Florida Gulf Coast University

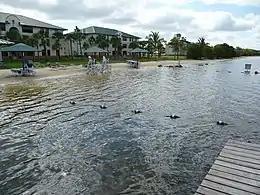
Lake Como and North Lake Village student housing

On March 24, 2007, FGCU's women's basketball team ended its 35–1 season with a loss in the Division II National Championship to Southern Connecticut State University. One year later, in 2008, the women's basketball team qualified for the WNIT, becoming the first team to qualify for the WNIT in its first season of Division I sports. During the 2008 WNIT Tourney, the team became the first Atlantic Sun Conference team to win a post-season game since 1998, when Florida International University won in the women's NCAA tourney. The women's team has since won the Atlantic Sun Conference regular-season and/or tournament championship each year since (except for 2010) with annual postseason appearances either in the NCAA Tournament or the WNIT, in which the Eagles finished second nationally in 2016 after losing to South Dakota in the championship game.